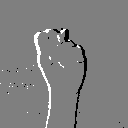
ASL letter: n